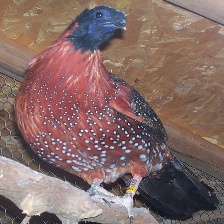
Species: SATYR TRAGOPAN
Scientific name: TRAGOPAN SATYRA